Mystery of Love

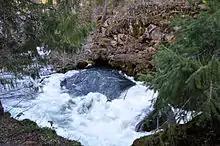
An upwelling of water is shown from where the Rogue River in Oregon re-emerges.

"Mystery of Love" is an acoustic song that lasts four minutes and eight seconds. It is composed in the key of G major using common time and a tempo of 108 beats per minute. Instrumentation is provided by strings, a mandolin, a guitar, and a piano. Three reviewers from "North by Northwestern" felt that Stevens' songs "capture [a] sense of intimacy" that alludes to the film's themes of mythology. Alex Robert Ross from Noisey wrote that the track contains a "delicate, plucked-guitar" beat. "The Daily Californian"s Anagha Komaragiri described it as "light and airy". Daniel Mergarry, a writer for "Gay Times", called "Mystery of Love" the "more hopeful" of Stevens' two songs, and David Bauder from "Albany Times Union" called the track a "lovely, ethereal ballad".